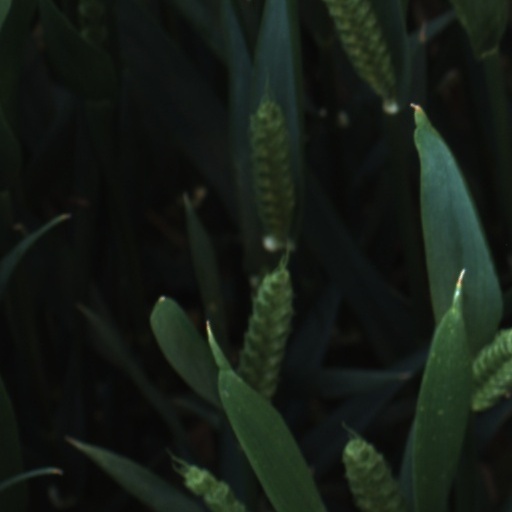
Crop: wheat